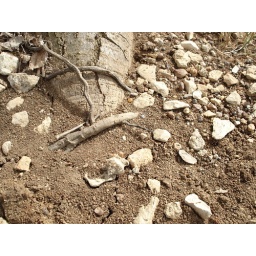
ground near tree